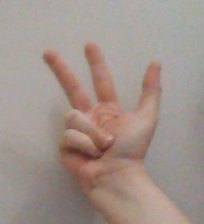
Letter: al